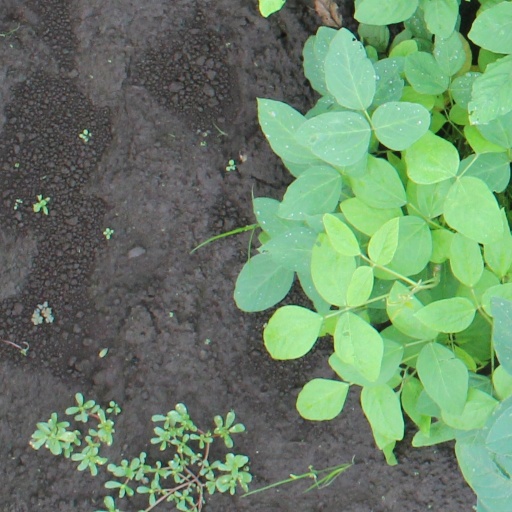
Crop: soybean